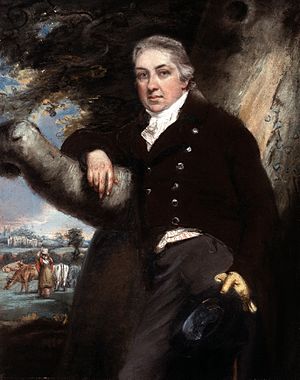
Edward Jenner
Edward Jenner var en engelsk læge som havde praksis i Berkeley, Gloucestershire, England.